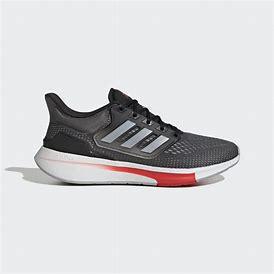
Brand: Adidas
Model: EQ21 Run